George Richmond (painter)

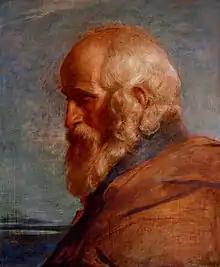
George Richmond "An Old Calabrian Shepherd", oil on canvas, 1838, 24 x 20 ins (Private Collection, UK)

Along with Palmer, Calvert, Tatham and others he formed the Blake-influenced group known as "The Ancients". This influence faded in later life, when he produced relatively conventional portraits.